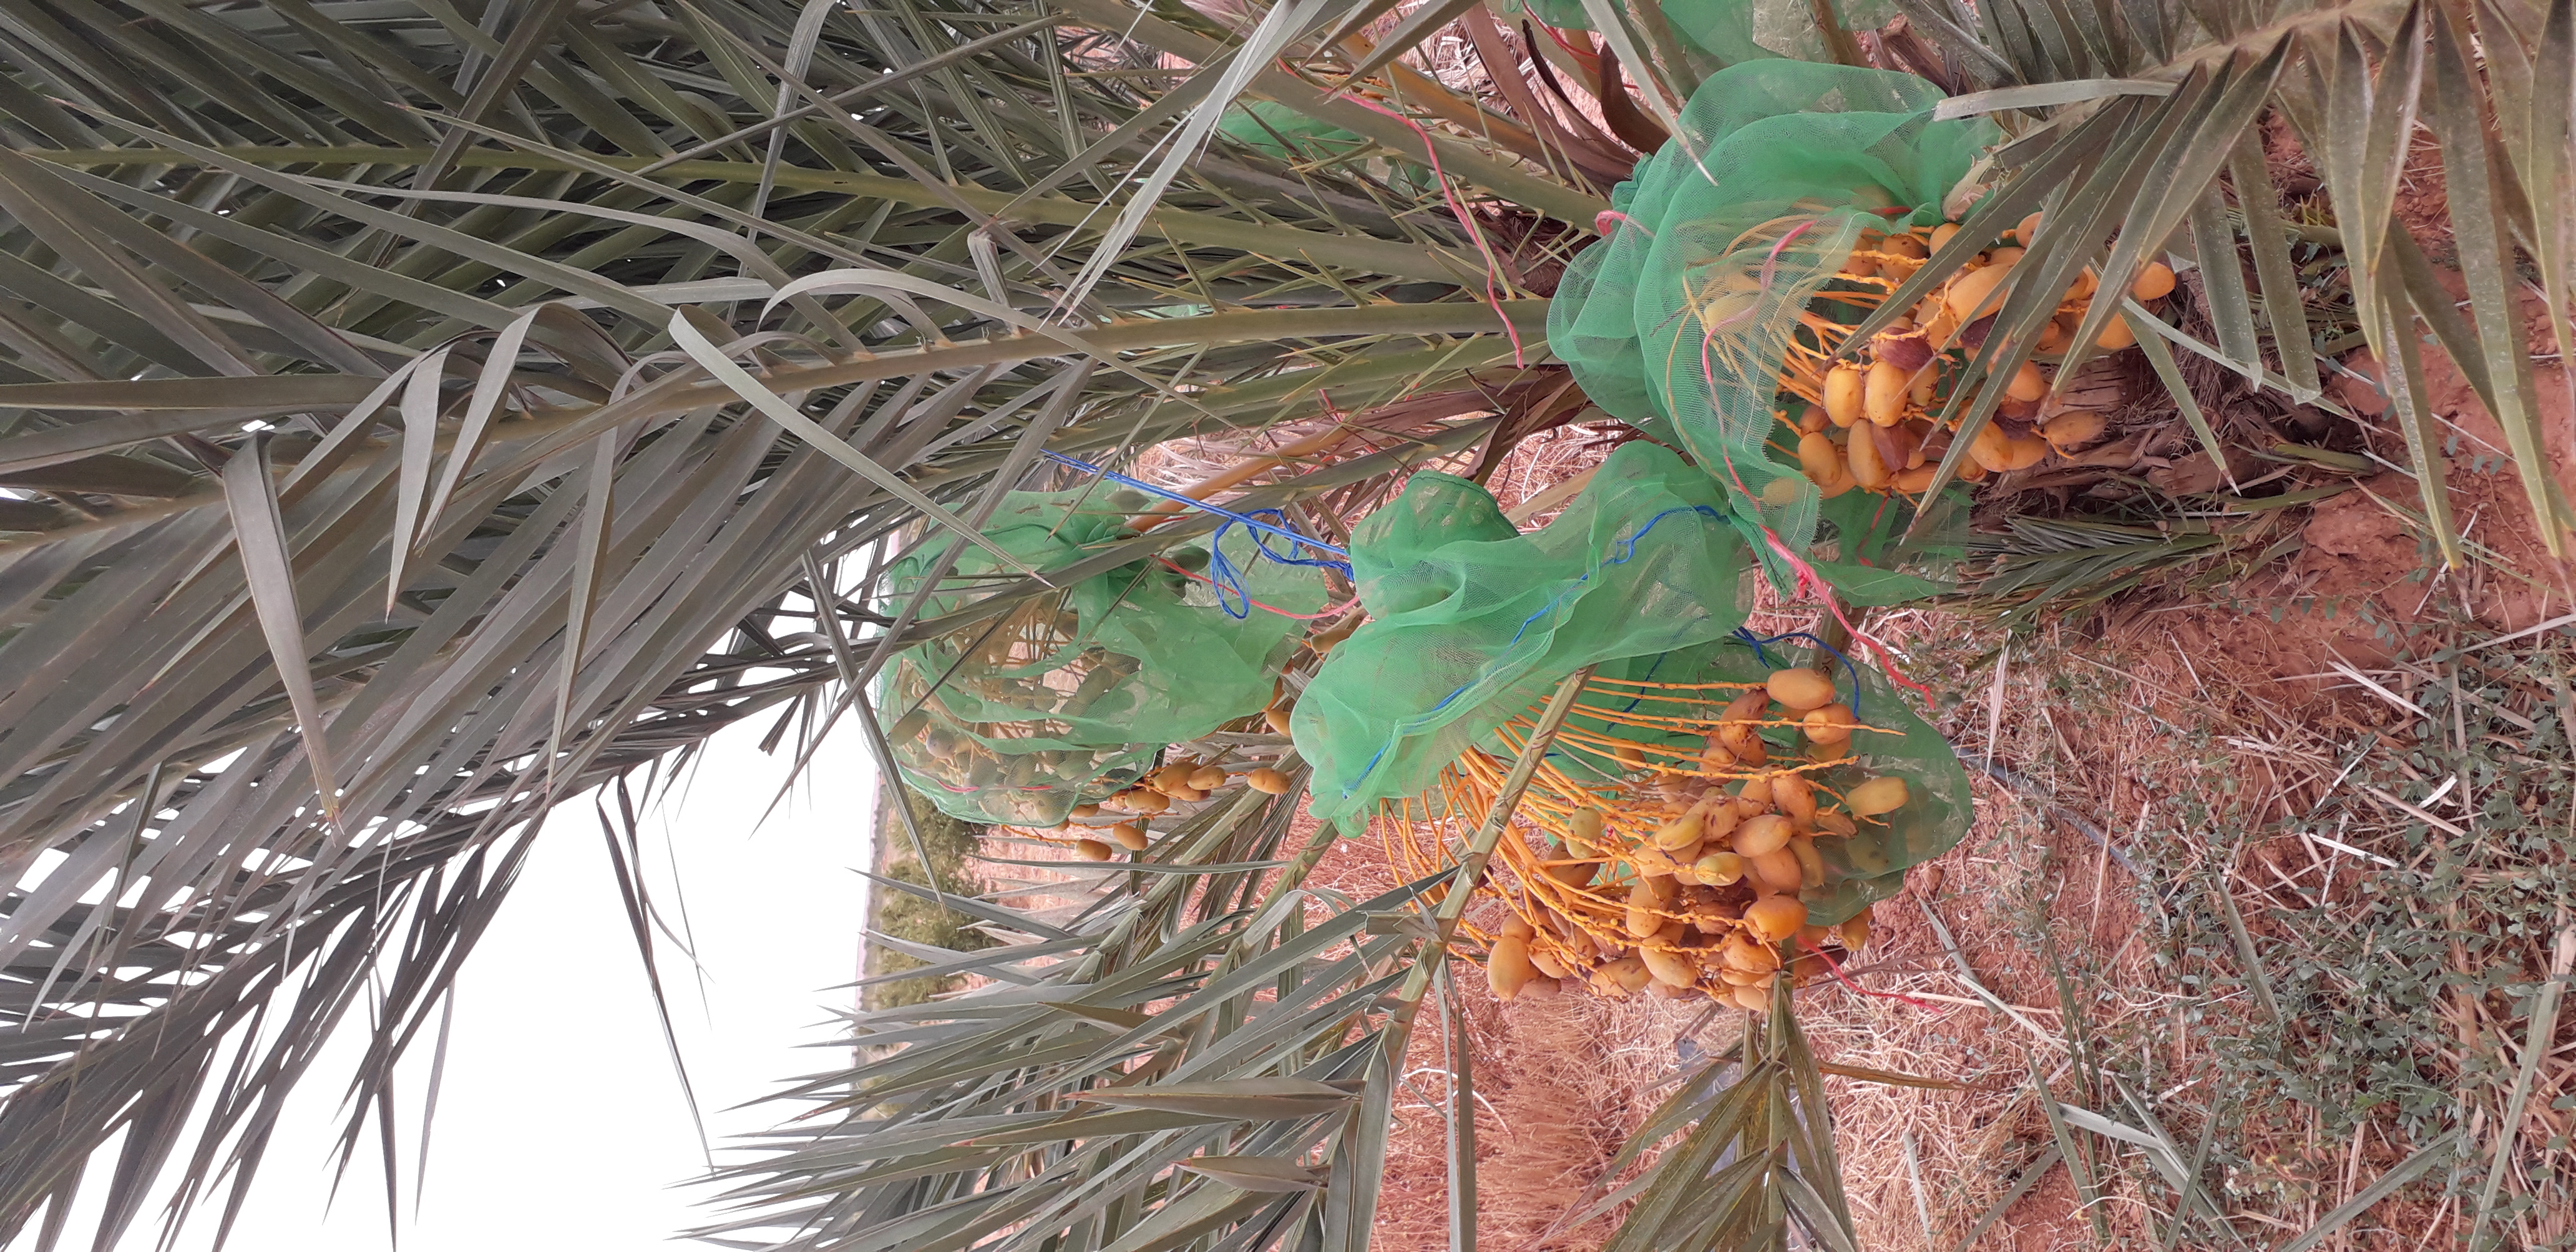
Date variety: Boumajhoul